Nilpotent group

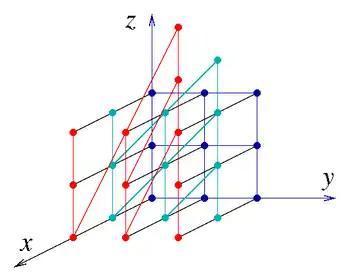
A portion of the Cayley graph of the discrete Heisenberg group, a well-known nilpotent group.

The natural numbers "k" for which any group of order "k" is nilpotent have been characterized .